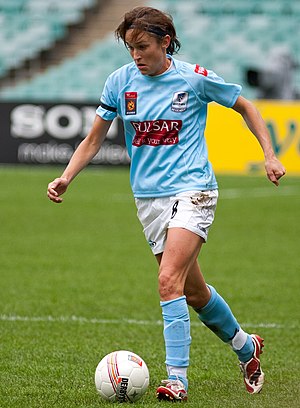
Julie Rydahl Bukh
Julie Rydahl Bukh er en dansk tidligere fodboldspiller. Hun blev beskrevet af UEFA.com som en teknisk begavet og kreativ venstrebens angribende midtbanespiller. Hun spillede 91 kampe for Danmarks A-landshold og scorede 10 mål, hun spillede 11 kampe for Danmarks U19 kvindelandshold og 11 for U17 landsholdet. På klubniveau spillede hun for flere danske klubber, Viborg FF, Vejle BK, Brøndby IF og Fortuna Hjørring på seniorniveau. Derudover spillede hun for udenlandske klubber, med svenske Linköpings FC, australske Sydney FC og den amerikanske klub Pali Blues.